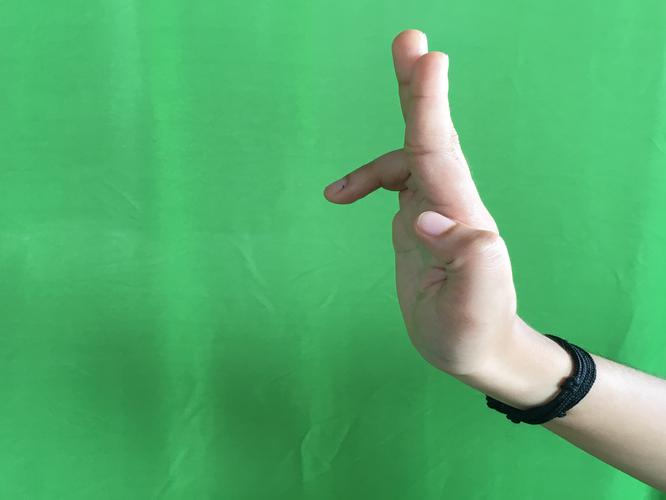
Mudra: Ardhapathaka
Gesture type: single_hand